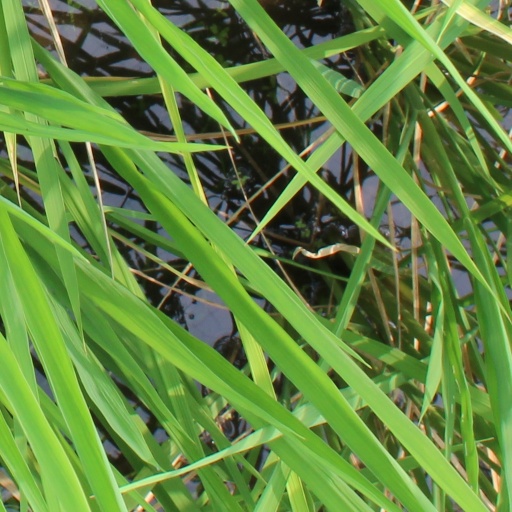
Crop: rice